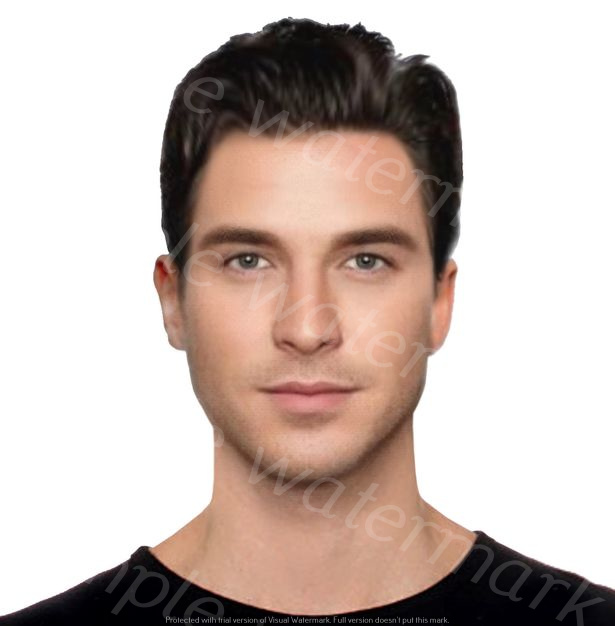
Label: Watermark